Madison County Courthouse (Florida)

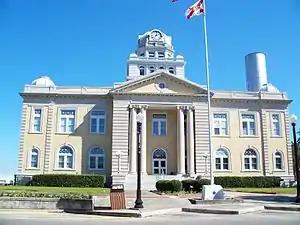
1913 Madison County Courthouse with 1894 city water standpipe behind it

The Madison County Courthouse, built in 1913, is a historic courthouse building located in Madison, Florida. It is Madison County's fourth courthouse and the third built in Madison. The first log building at San Pedro was abandoned along with the town. The second courthouse built in 1840 in Madison burned in 1876 and was replaced by an 1880 brick structure which burned in 1912. The present building is unusual among Florida courthouses of its vintage in never having been added onto or expanded. In 1989, the Madison County Courthouse was listed in "A Guide to Florida's Historic Architecture", published by the University of Florida Press.